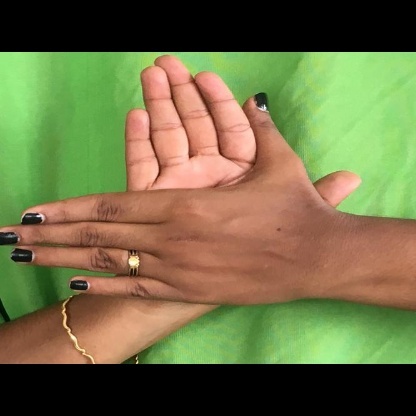
Mudra: Chakra